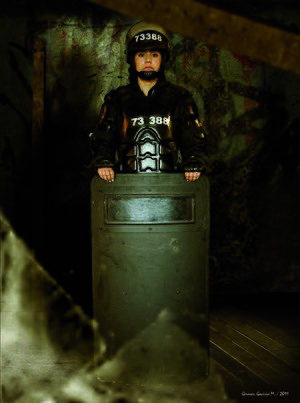
Un bouclier antiémeute, parfois orthographié bouclier anti-émeute, est un outil léger de protection utilisé par les forces de l'ordre et par certaines forces armées. Habituellement, un bouclier antiémeute est assez grand pour couvrir une personne de taille moyenne du haut de la tête aux genoux, même si d'autres modèles plus petits existent. Ils sont généralement utilisés pour le maintien de l'ordre, pour protéger l'utilisateur de potentielles attaques de mêlée à l'arme émoussée ou tranchante, ainsi que de jets de projectiles. Ils peuvent également servir d'armes de mêlée de courte portée pour repousser des émeutiers lors de manifestations. La grande majorité des boucliers antiémeute n'offrent pas de protection balistique, les boucliers balistiques étant utilisés lors de conflits contre une résistance fortement armée.